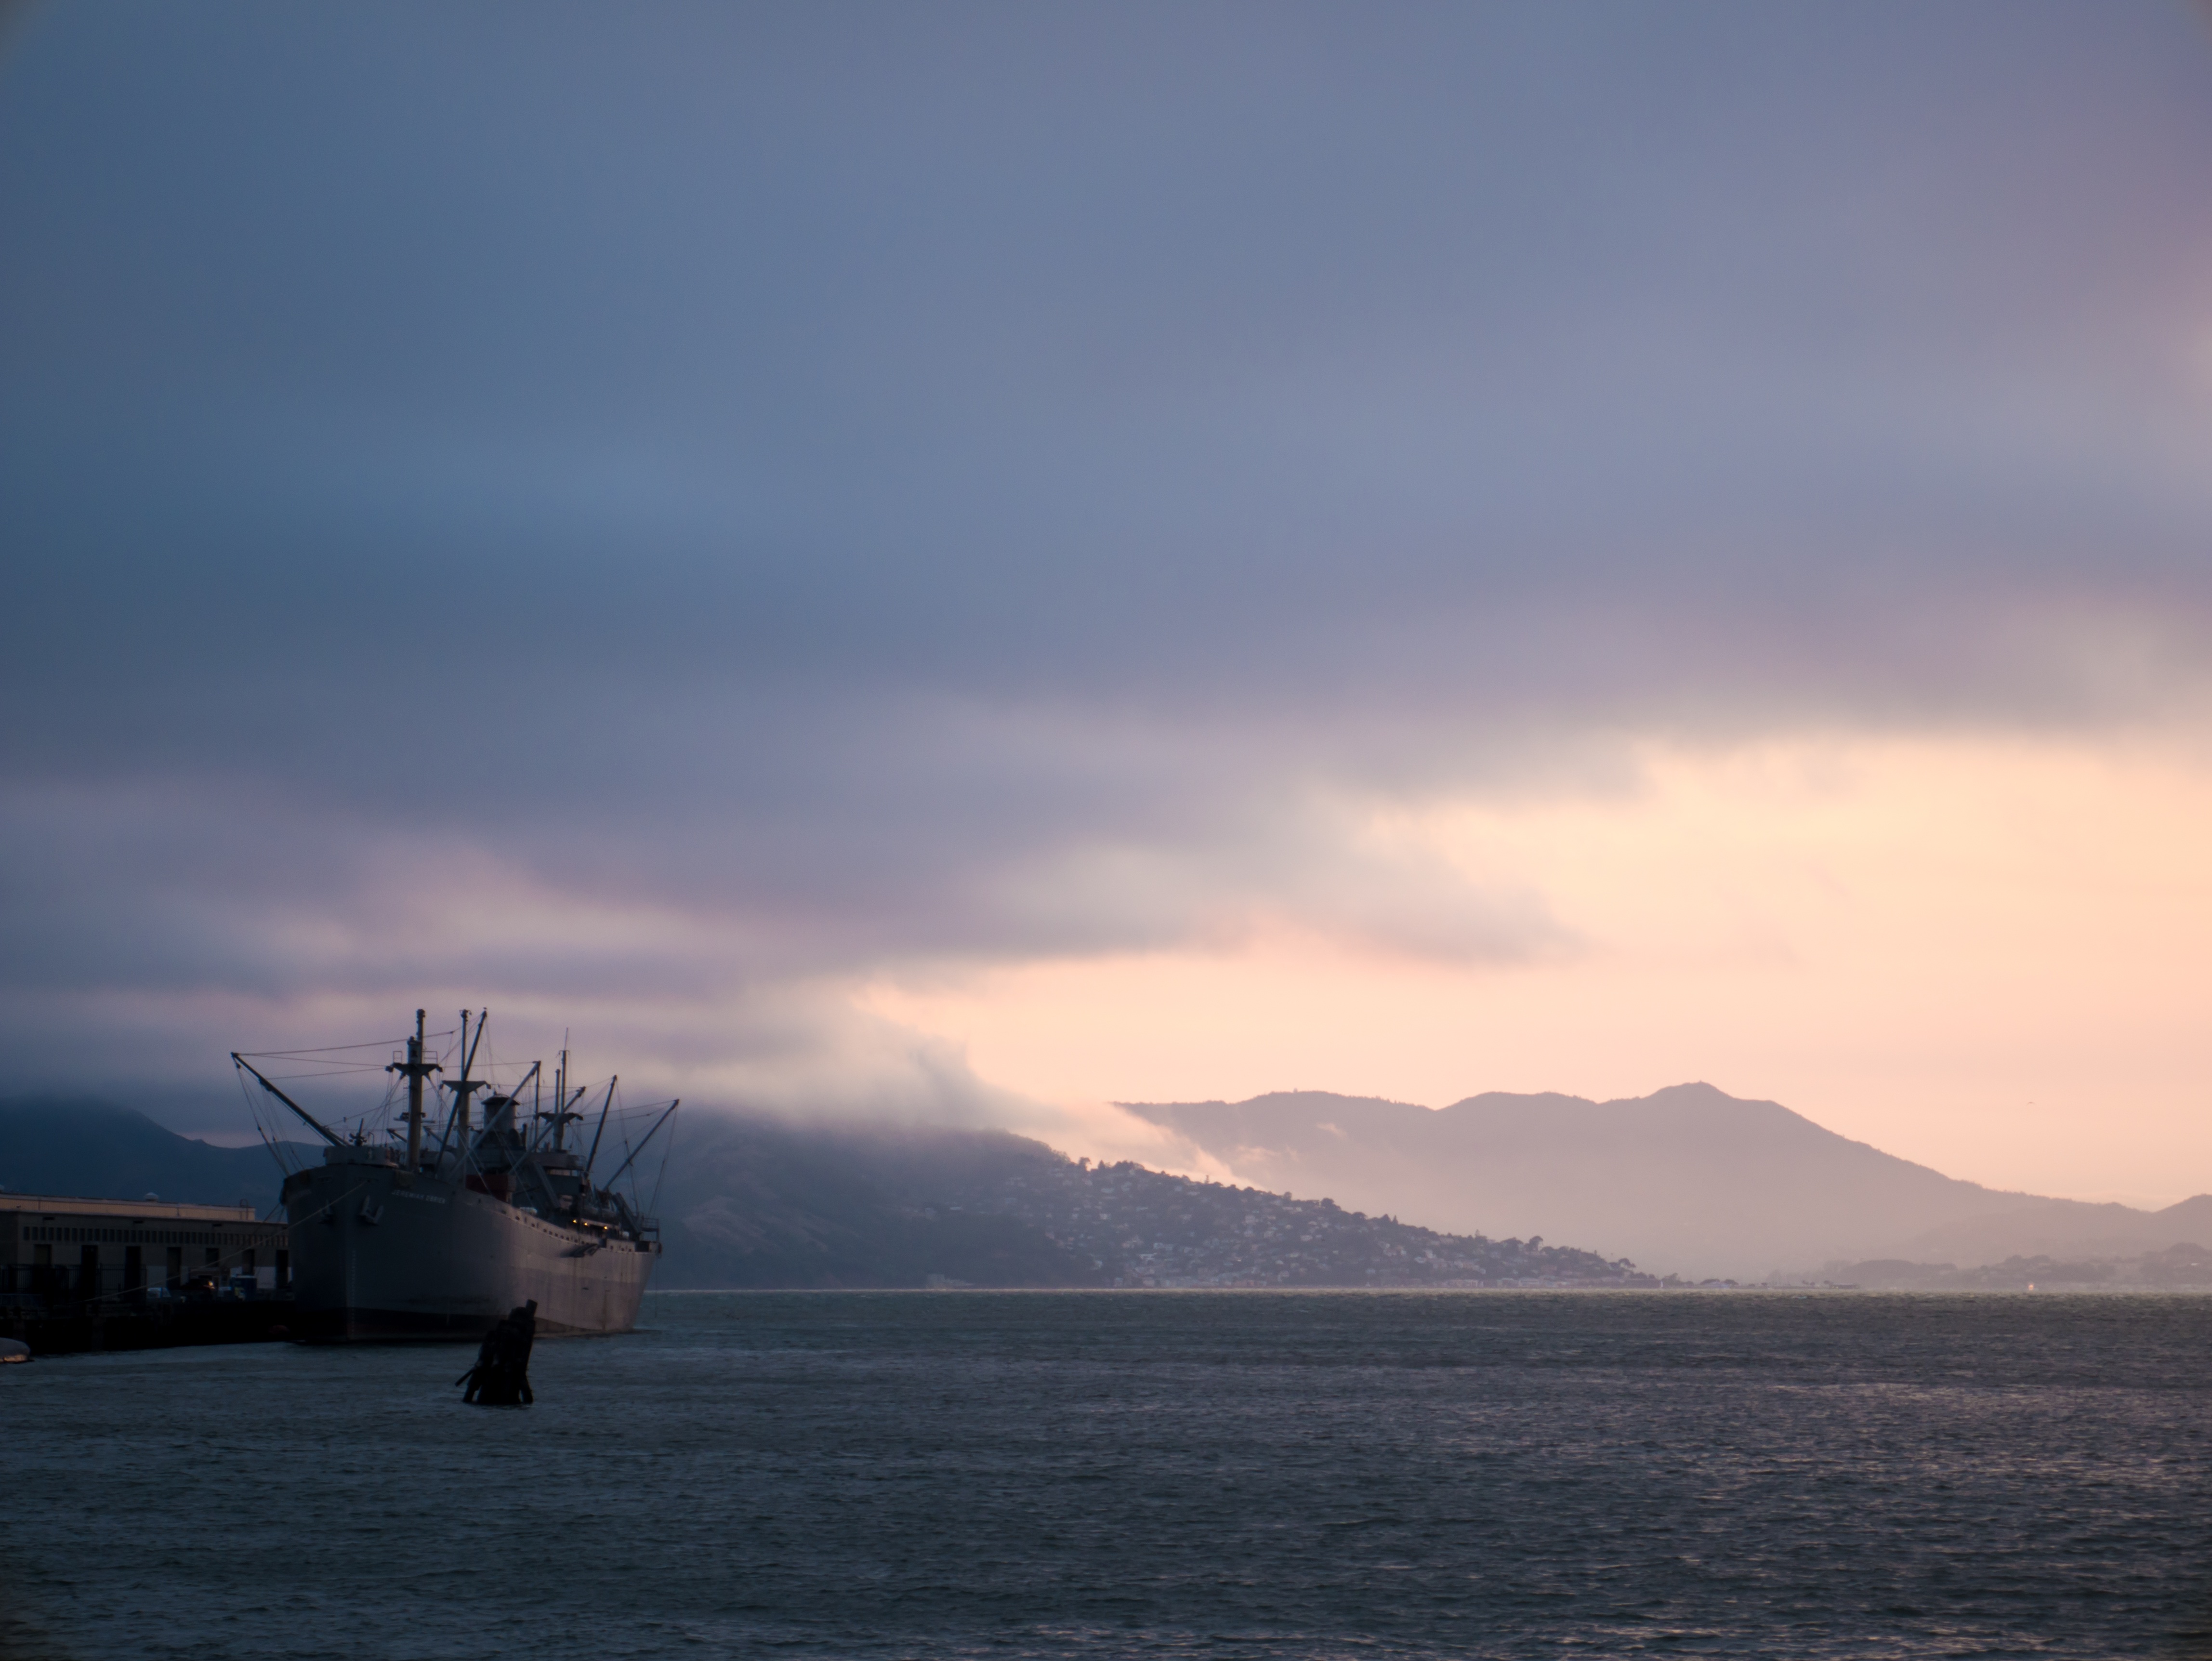
sea, coast, ocean, horizon, cloud, sky, sunrise, sunset, morning, wave, dawn, ship, dusk, evening, vehicle, bay, watercraft, atmospheric phenomenon, atmosphere of earth